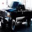
Label: pickup_truck